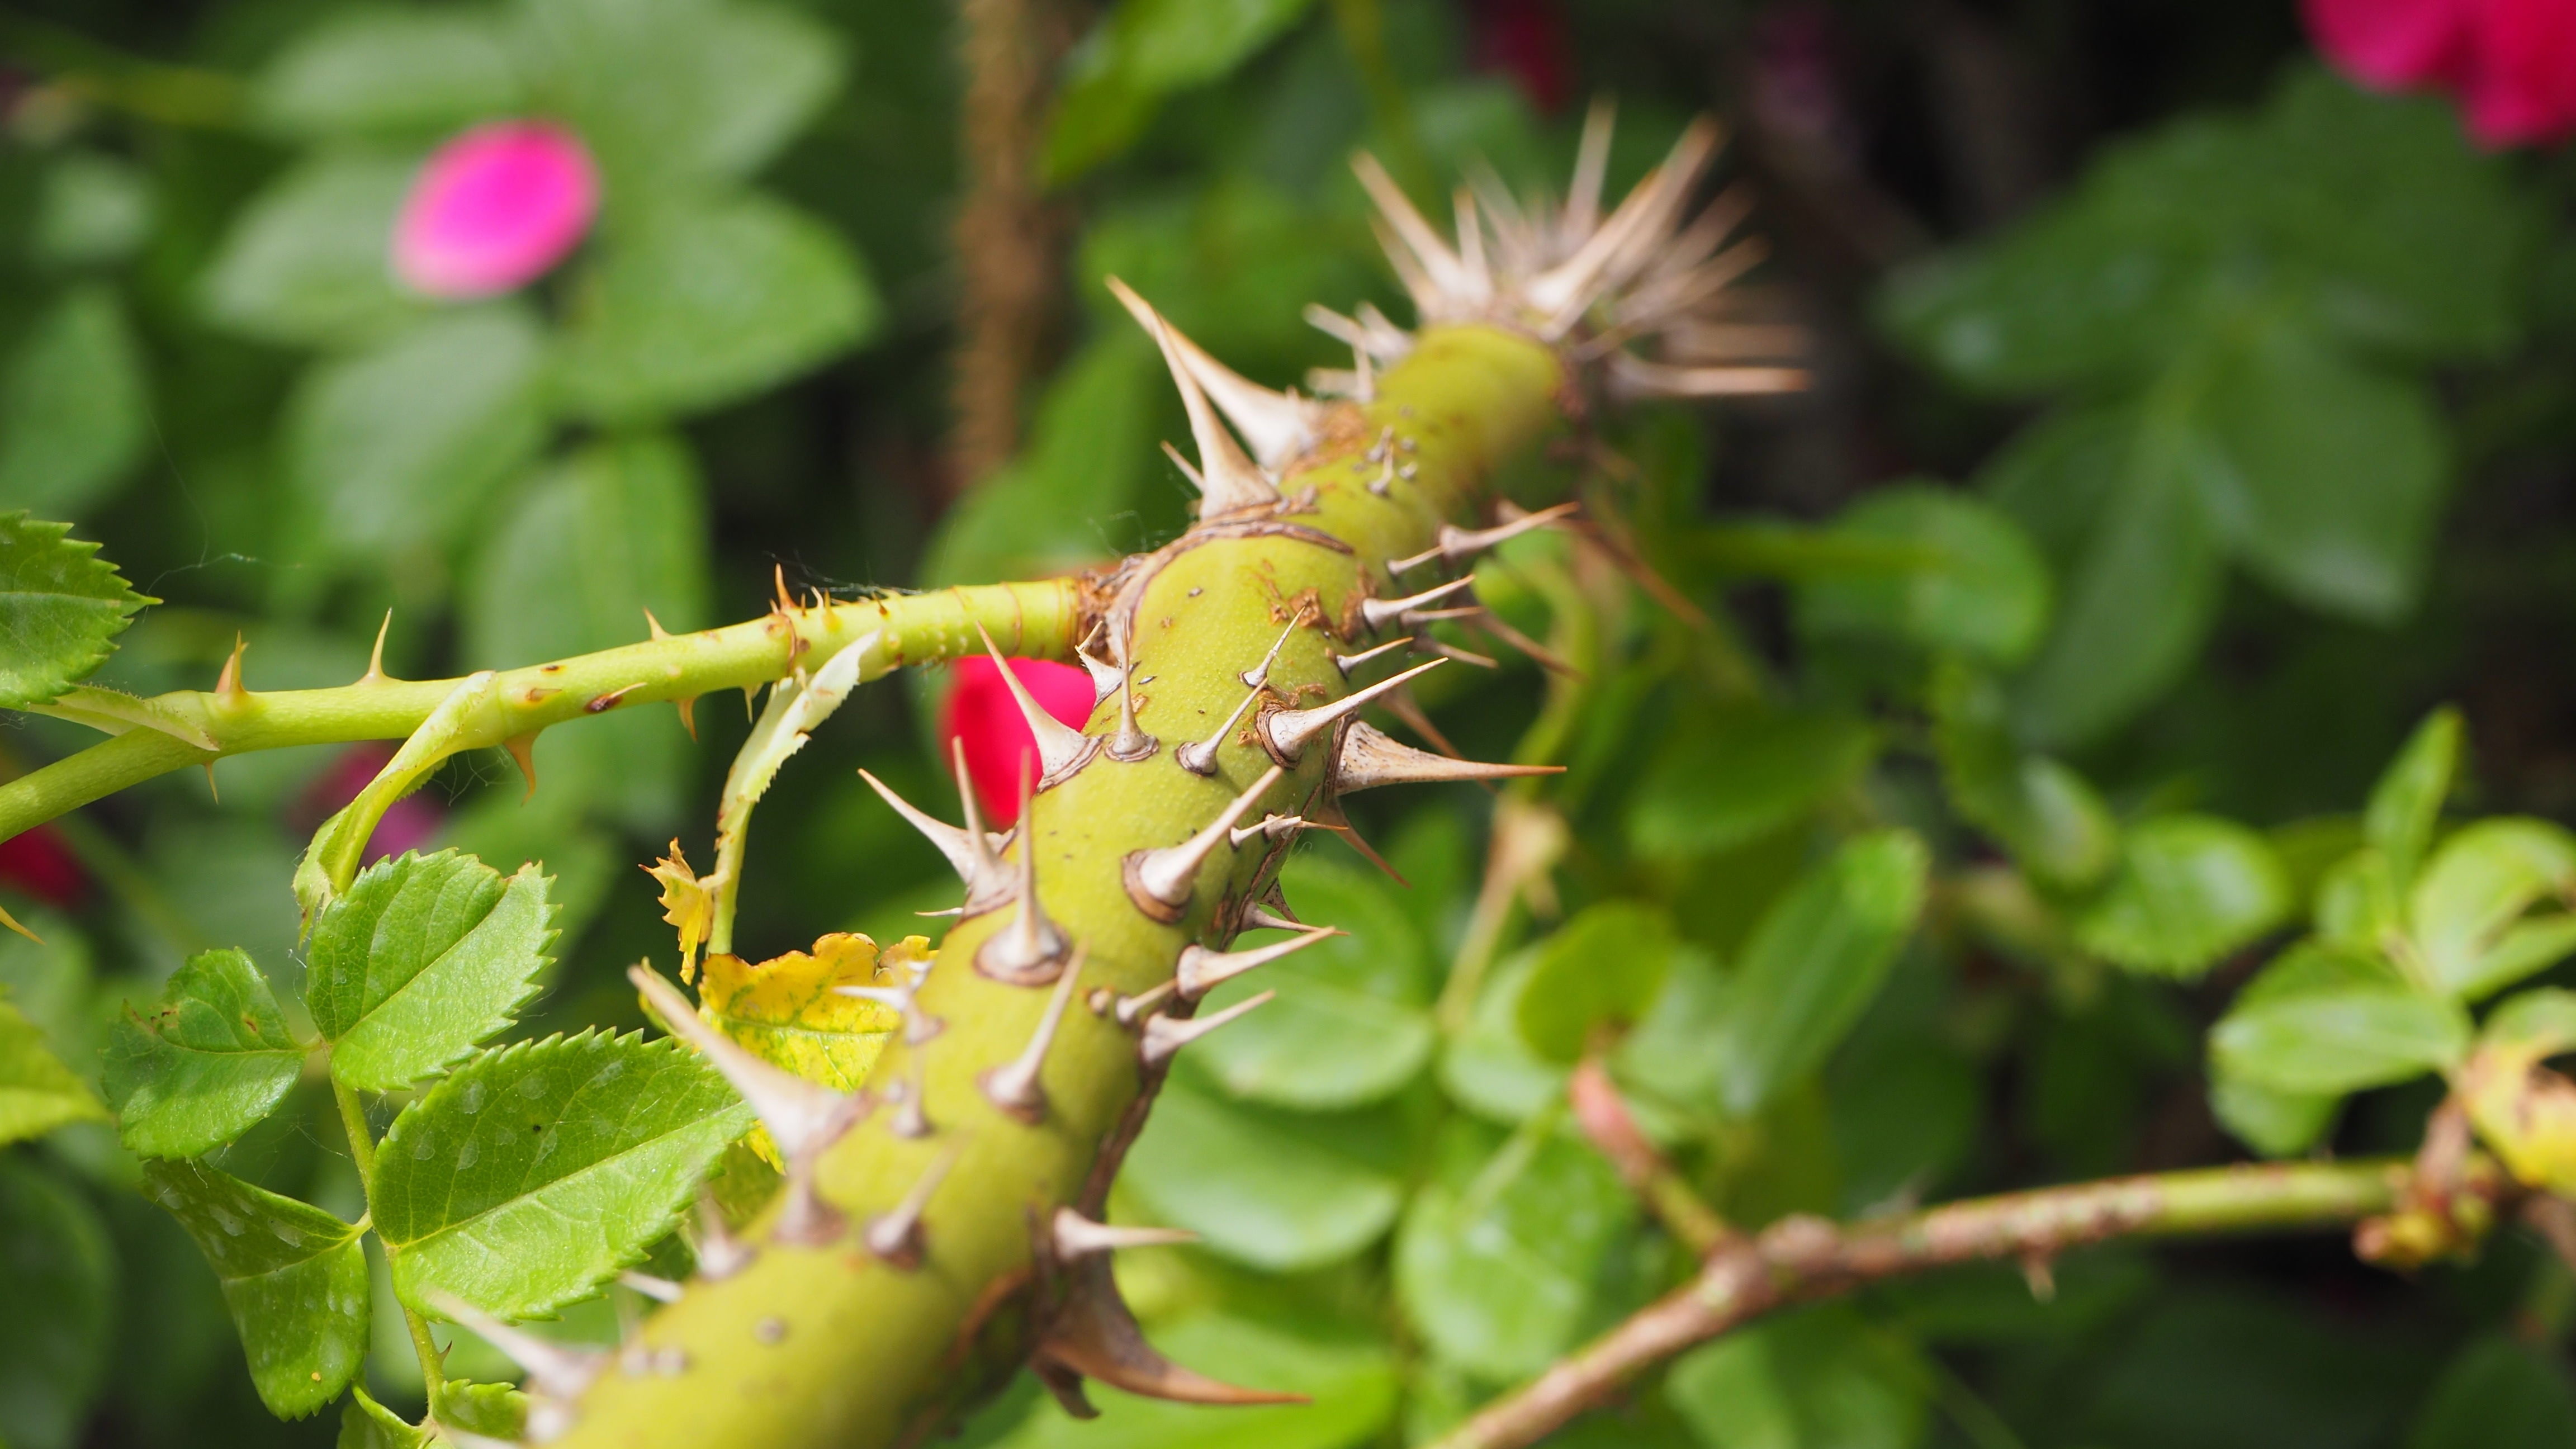
sharp, plant, stem, leaf, flower, green, insect, botany, garden, flora, fauna, invertebrate, wildflower, shrub, thorns, macro photography, flowering plant, land plant, thorns spines and prickles